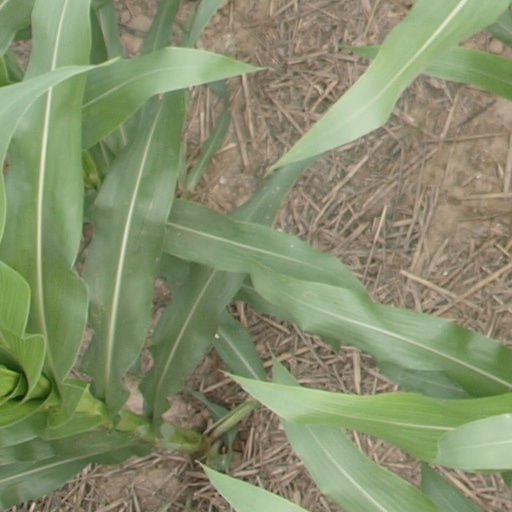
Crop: maize; corn